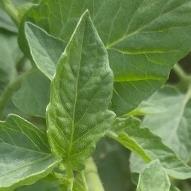
Crop: Tomato
Condition: healthy-leaf